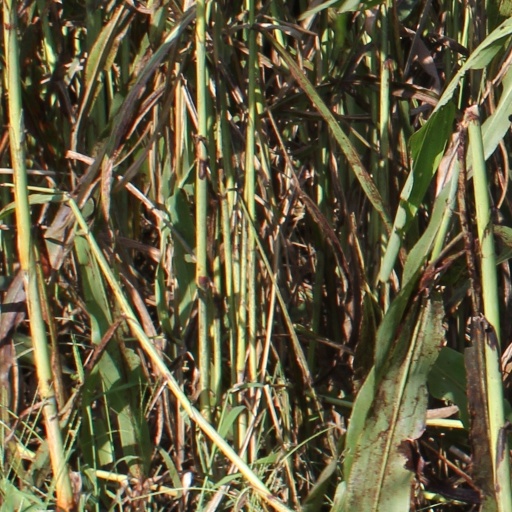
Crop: sorghum